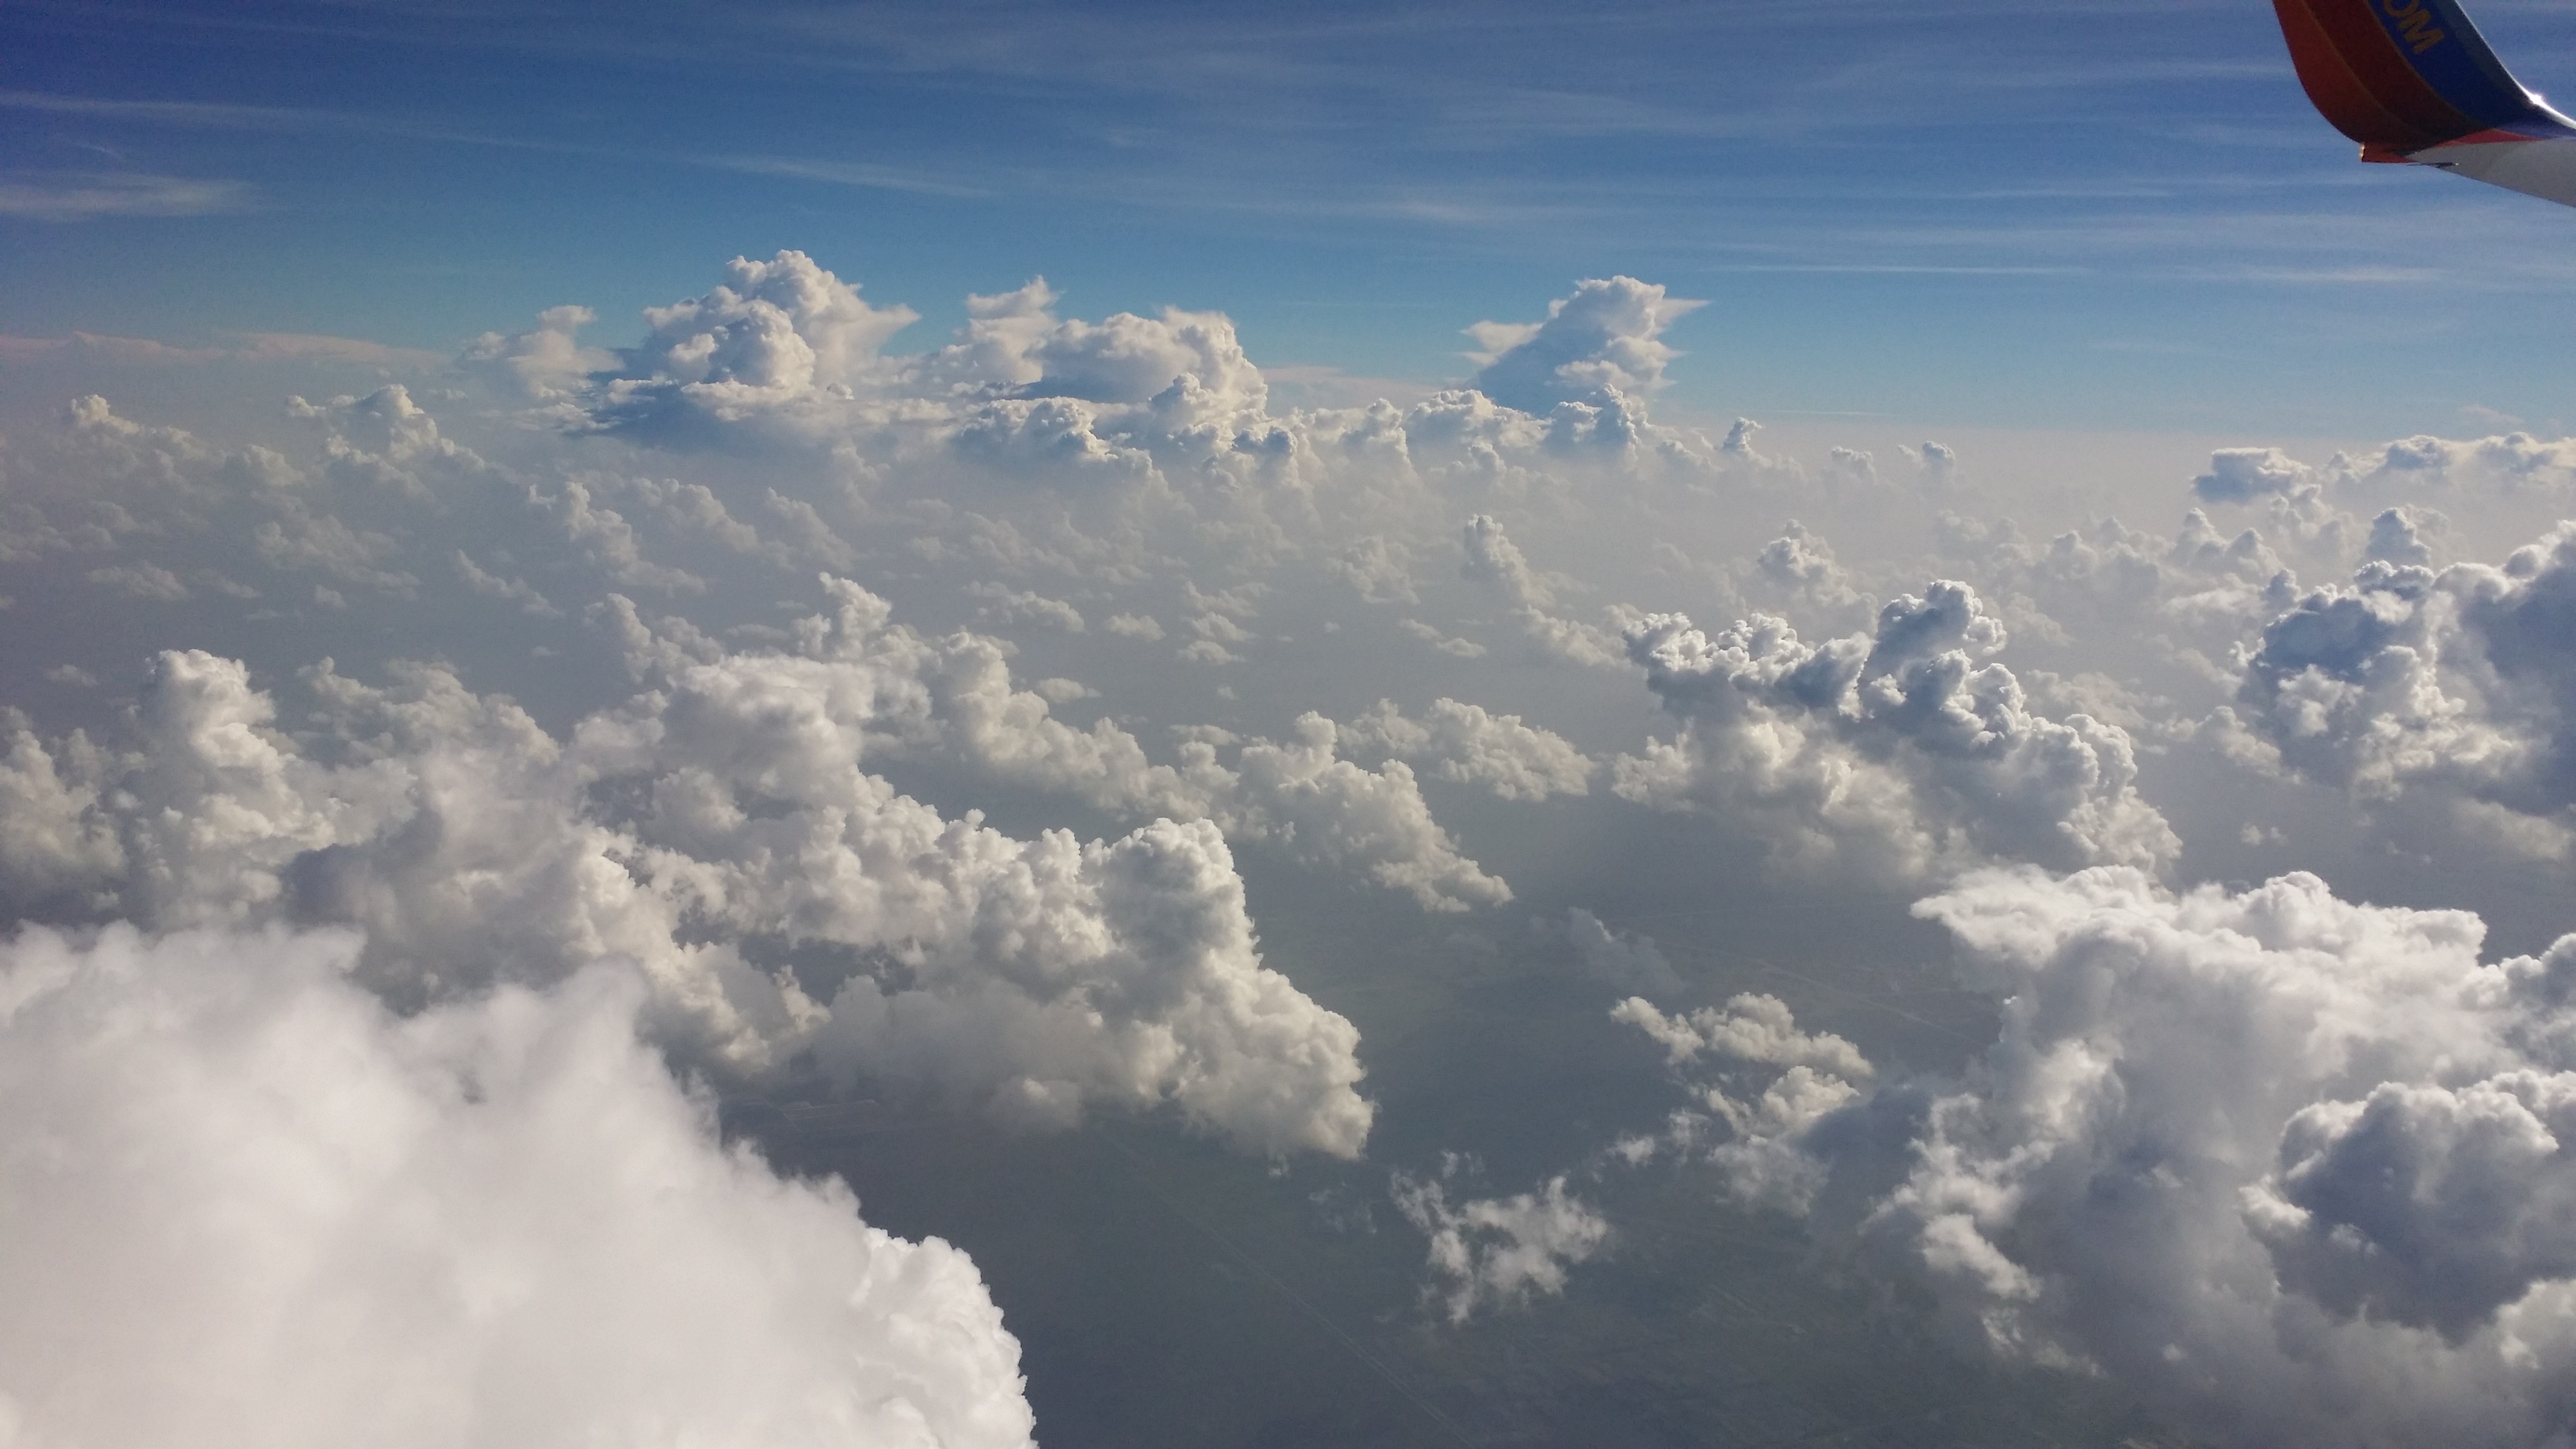
horizon, wing, cloud, sky, white, view, atmosphere, airplane, fluffy, flight, cumulus, clouds, meteorological phenomenon, atmosphere of earth